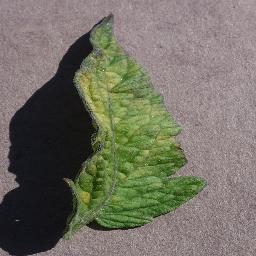
Label: Tomato___Leaf_Mold